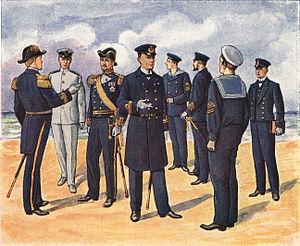
En France, l’uniforme désigne en terminologie militaire, l'habit militaire en général.